Zesta

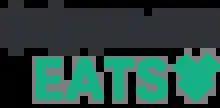
Square Eats logo

Zesta was originally founded as Square Eats in 2020 by twin brothers Henry Newman and Randall Newman when they were 21 years old. It was launched in Gaborone, Botswana, and quickly gained traction as a leading food delivery service in the country.